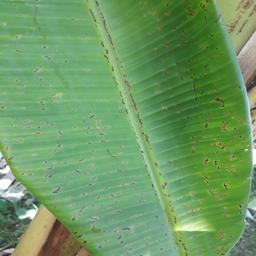
Label: BLACK SIGATOKA